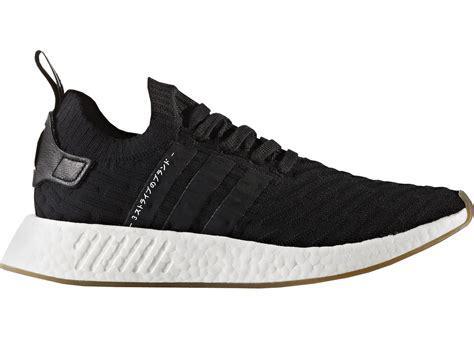
Brand: Adidas
Model: NMD R2